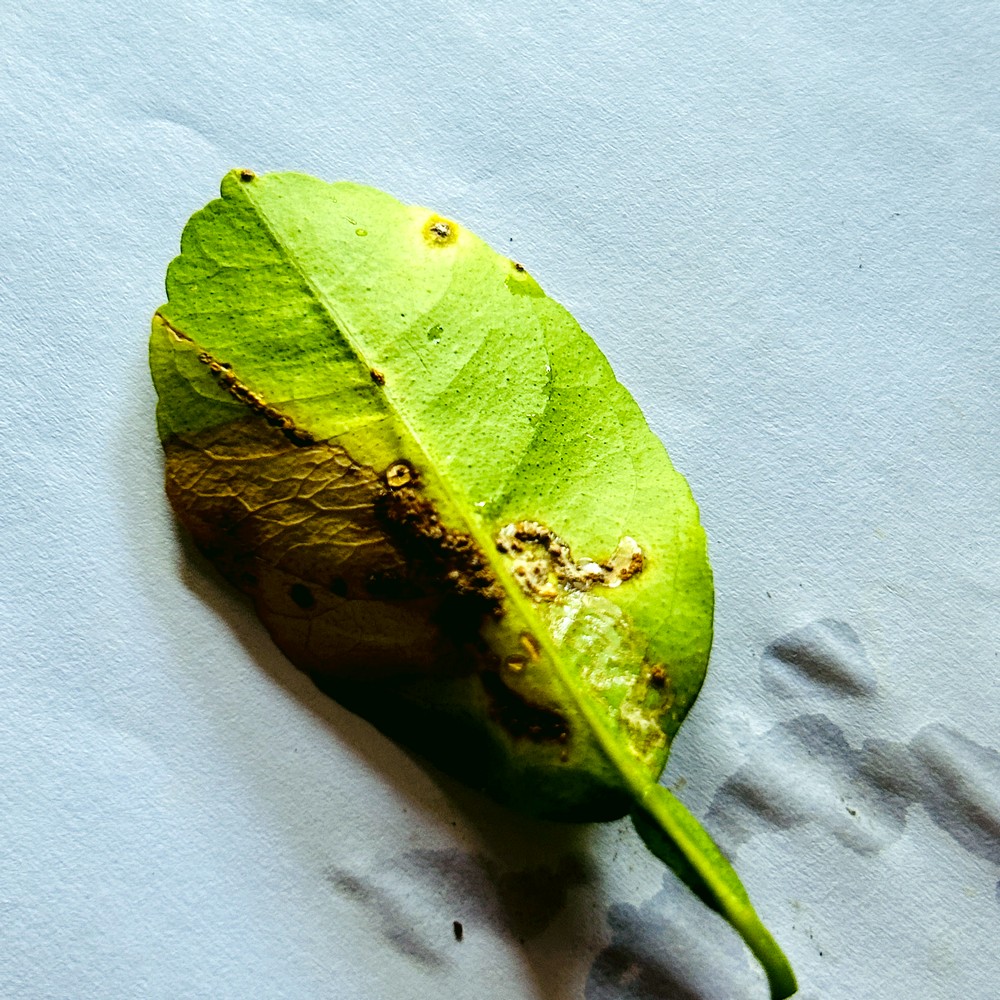
Label: Citrus Canker